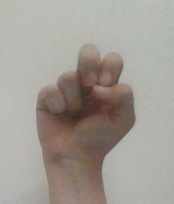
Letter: gaaf